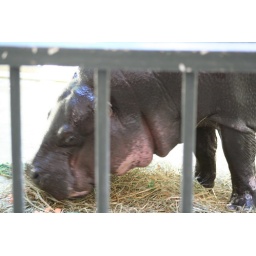
Small Hippo relaxing in the new elephant house at the National Zoo, Washington DC